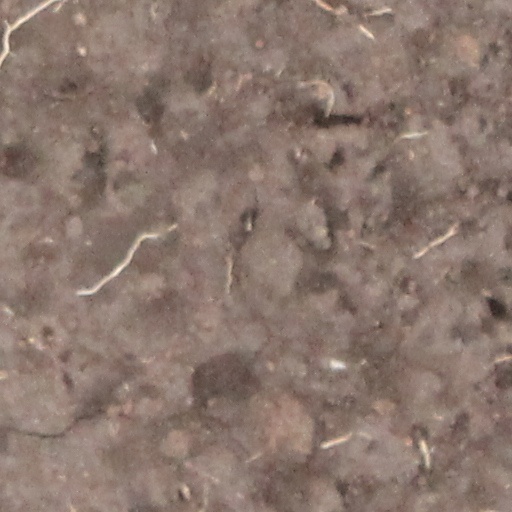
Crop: wheat